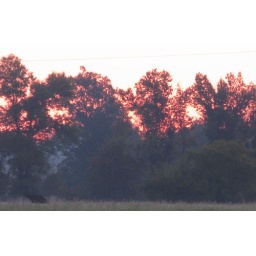
A pink sky on a September morning at the abbey in Trappist, Kentucky.